List of accolades received by Call Me by Your Name

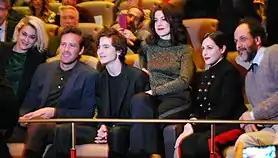
Victoire Du Bois, Armie Hammer, Timothée Chalamet, Esther Garrel, Amira Casar, and Luca Guadagnino at the screening of "Call Me by Your Name" at the 67th Berlin International Film Festival in 2017

"Call Me by Your Name" is a 2017 coming-of-age drama film directed by Luca Guadagnino. The screenplay, written by James Ivory, is based on André Aciman's 2007 novel of the same name. Set in Italy in 1983, the film follows Elio Perlman (Timothée Chalamet), a Jewish-Italian boy, and Oliver (Armie Hammer), a visiting American Jewish scholar, and their ensuing romantic relationship. Michael Stuhlbarg, Amira Casar, Esther Garrel, and Victoire Du Bois feature in supporting roles. Sayombhu Mukdeeprom served as the cinematographer and Sufjan Stevens contributed three songs to the .